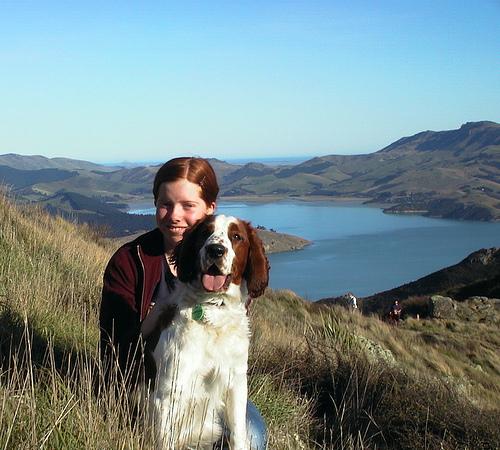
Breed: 202-n000023-Welsh_springer_spaniel